History of Bulgaria

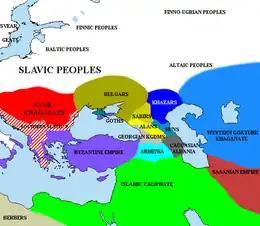
Great Bulgaria and adjacent regions, c. 650 AD

Unified under a single ruler, Kurt, or Kubrat (reigned c. 605–c. 642), the Bulgars constituted a powerful polity known to the Eastern Romans as Great Bulgaria. This country was situated between the lower course of the Danube river to the west, the Black Sea and the Azov Sea to the south, the Kuban river to the east and the Donets river to the north. The capital was Phanagoria, on the Azov.